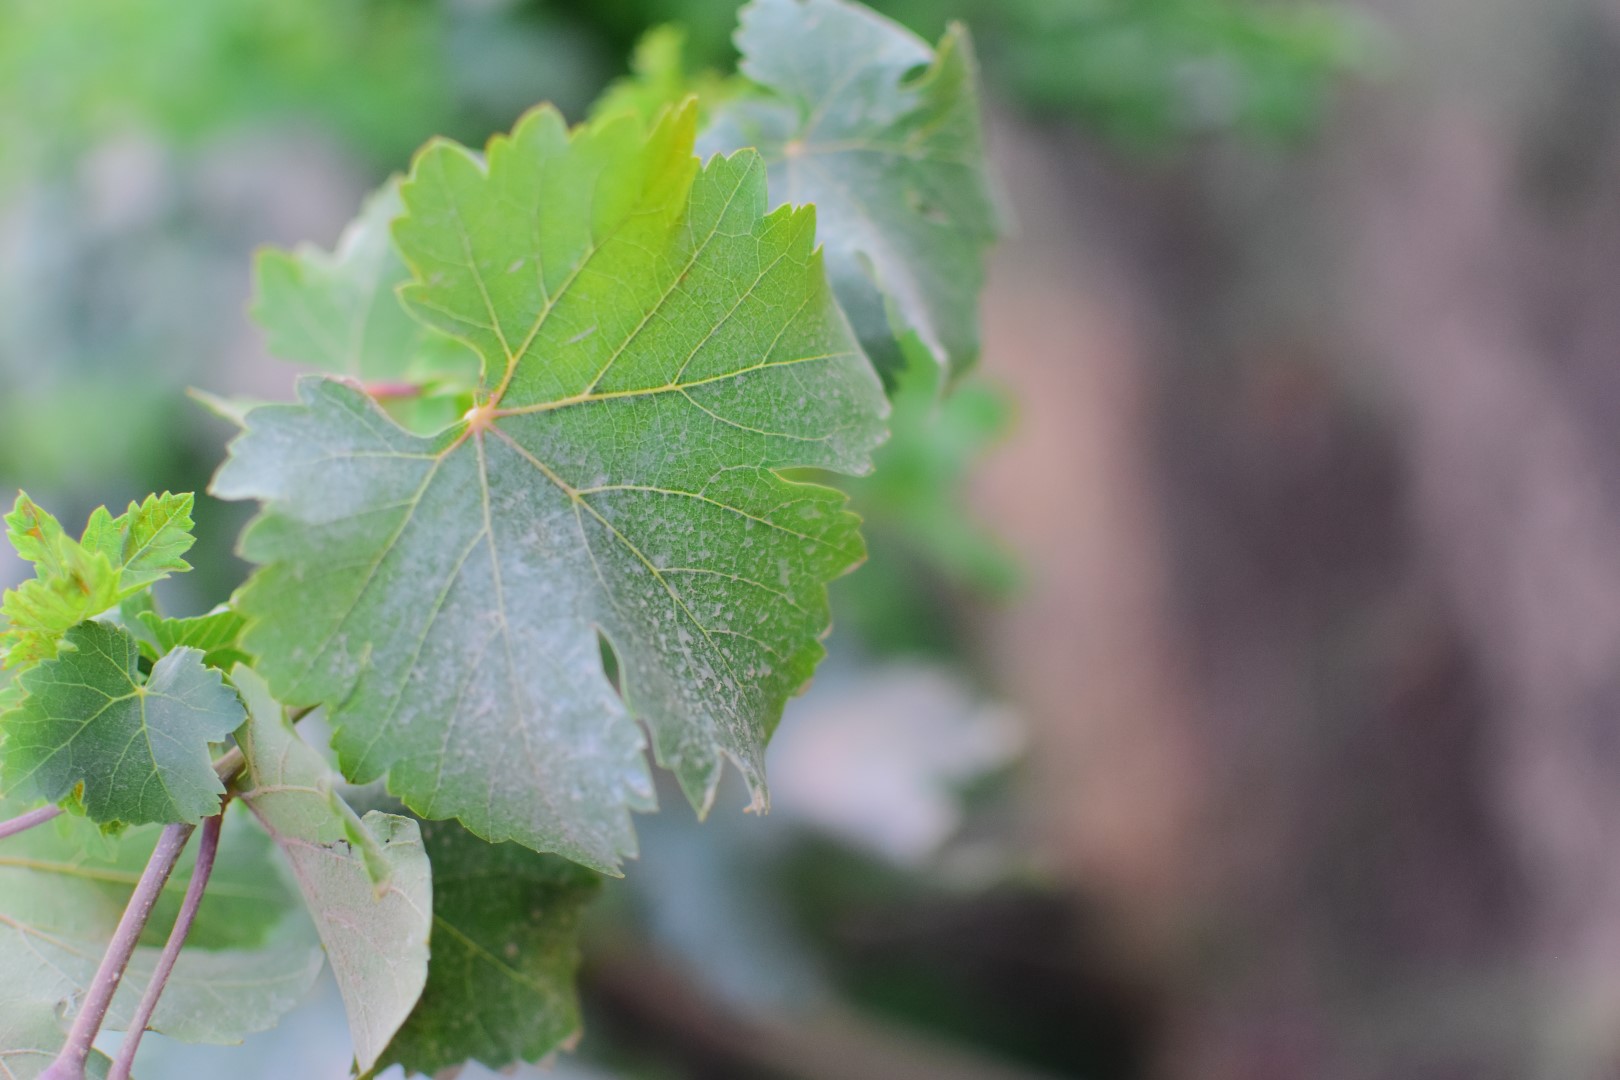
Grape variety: Shdah